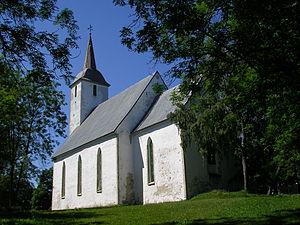
Cet article donne une liste d'églises en Estonie.
Koeru est un petit bourg de la commune de Koeru du comté de Järva en Estonie.
La commune de Koeru est une municipalité rurale d'Estonie située dans le Järvamaa. Elle s'étend sur une superficie de 236,8 km² et a 2094 habitants.